Gian Antonio Lazier

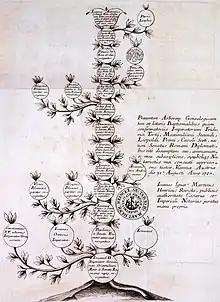
1722 genealogical chart, outlining Lazier's invented descent from Emperor Manuel II Palaiologos (1391–1425)

In several cases Lazier granted rights to landed estates in his claimed lands, regions still under the control of the Ottoman Empire. There are records of lands in Ottoman-controlled Bulgaria, Dalmatia, Macedonia, and Epirus being 'granted' by Lazier to his followers. In one document, dated to December 1721, the brothers John Matthew and Peter Ludovisi, granted landed titles in the Peloponnese, are assured that as soon as the Ottomans are driven out from the peninsula, either through a peace treaty or force of arms, they will be instated there and be able to rule "forever". Lazier thus effectively operated as if he was a pseudo-Byzantine emperor in exile. Several of his own documents reference the existence of a virtual Byzantine Empire as a present (and not defunct) entity, effectively envisioned as a government in exile under Lazier. The German historian Christian Gastgeber considered Lazier's activities to effectively amount to both re-founding the Byzantine Empire as a political (albeit landless) entity and as marking the foundation of his own imaginary realm. Lazier used different terms for his landless empire, including "imperium Romano-Byzantium", "imperium sacrum Romano-Byzantium" and "sacrum Romanum imperium orientale nostrum Byzantium". Later texts typically also added the additional qualifiers "Asiaticum" and "Trapezuntinum". According to Gastgeber, Lazier's activities further revived interest in the Byzantine Empire in Western Europe. The British author Guy Stair Sainty believes that Lazier's activities helped, if ephemerally, to inspire the crusading sentiment among Western Europeans once more. Gastgeber believes that if the Habsburgs had captured Constantinople and the surrounding territories, Lazier and the people he had granted titles to would have likely been instated as rulers there. Lazier's activities might also have contributed to a recorded increase in privileges and grants by the Habsburg government to the Greek minority in Vienna.